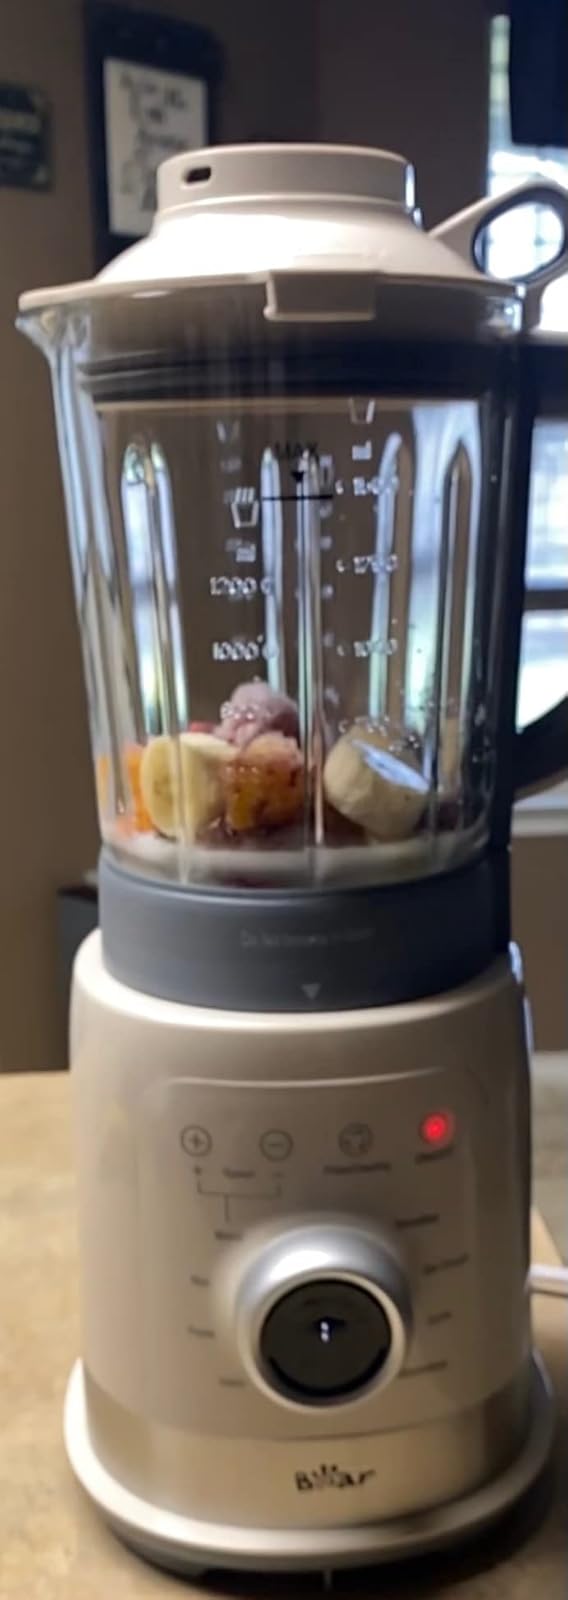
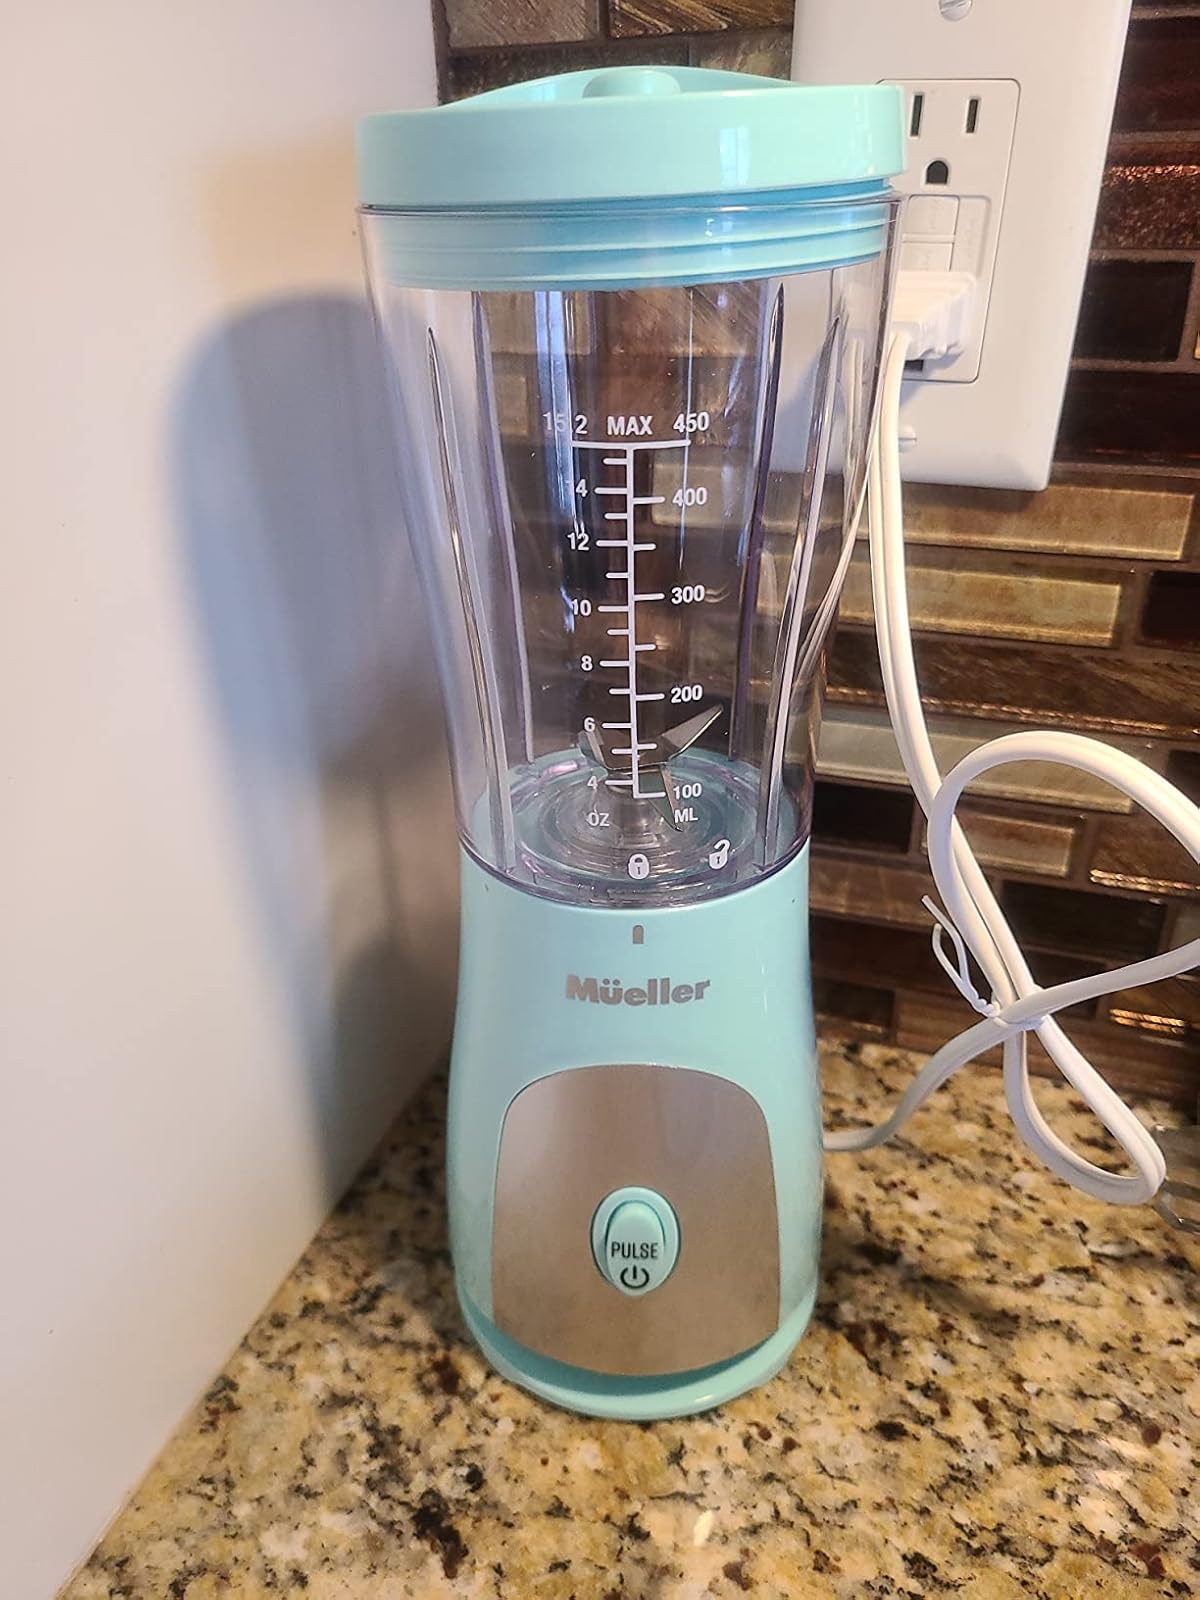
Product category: items_blender
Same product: no